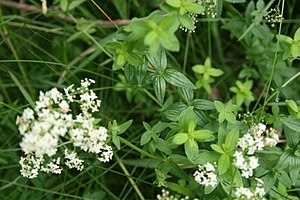
Trenervet snerre
Trenervet Snerre (Galium boreale) ved Øer
Trenervet snerre er en 20-50 cm høj urt, der vokser på overdrev, skovenge og vejkanter.